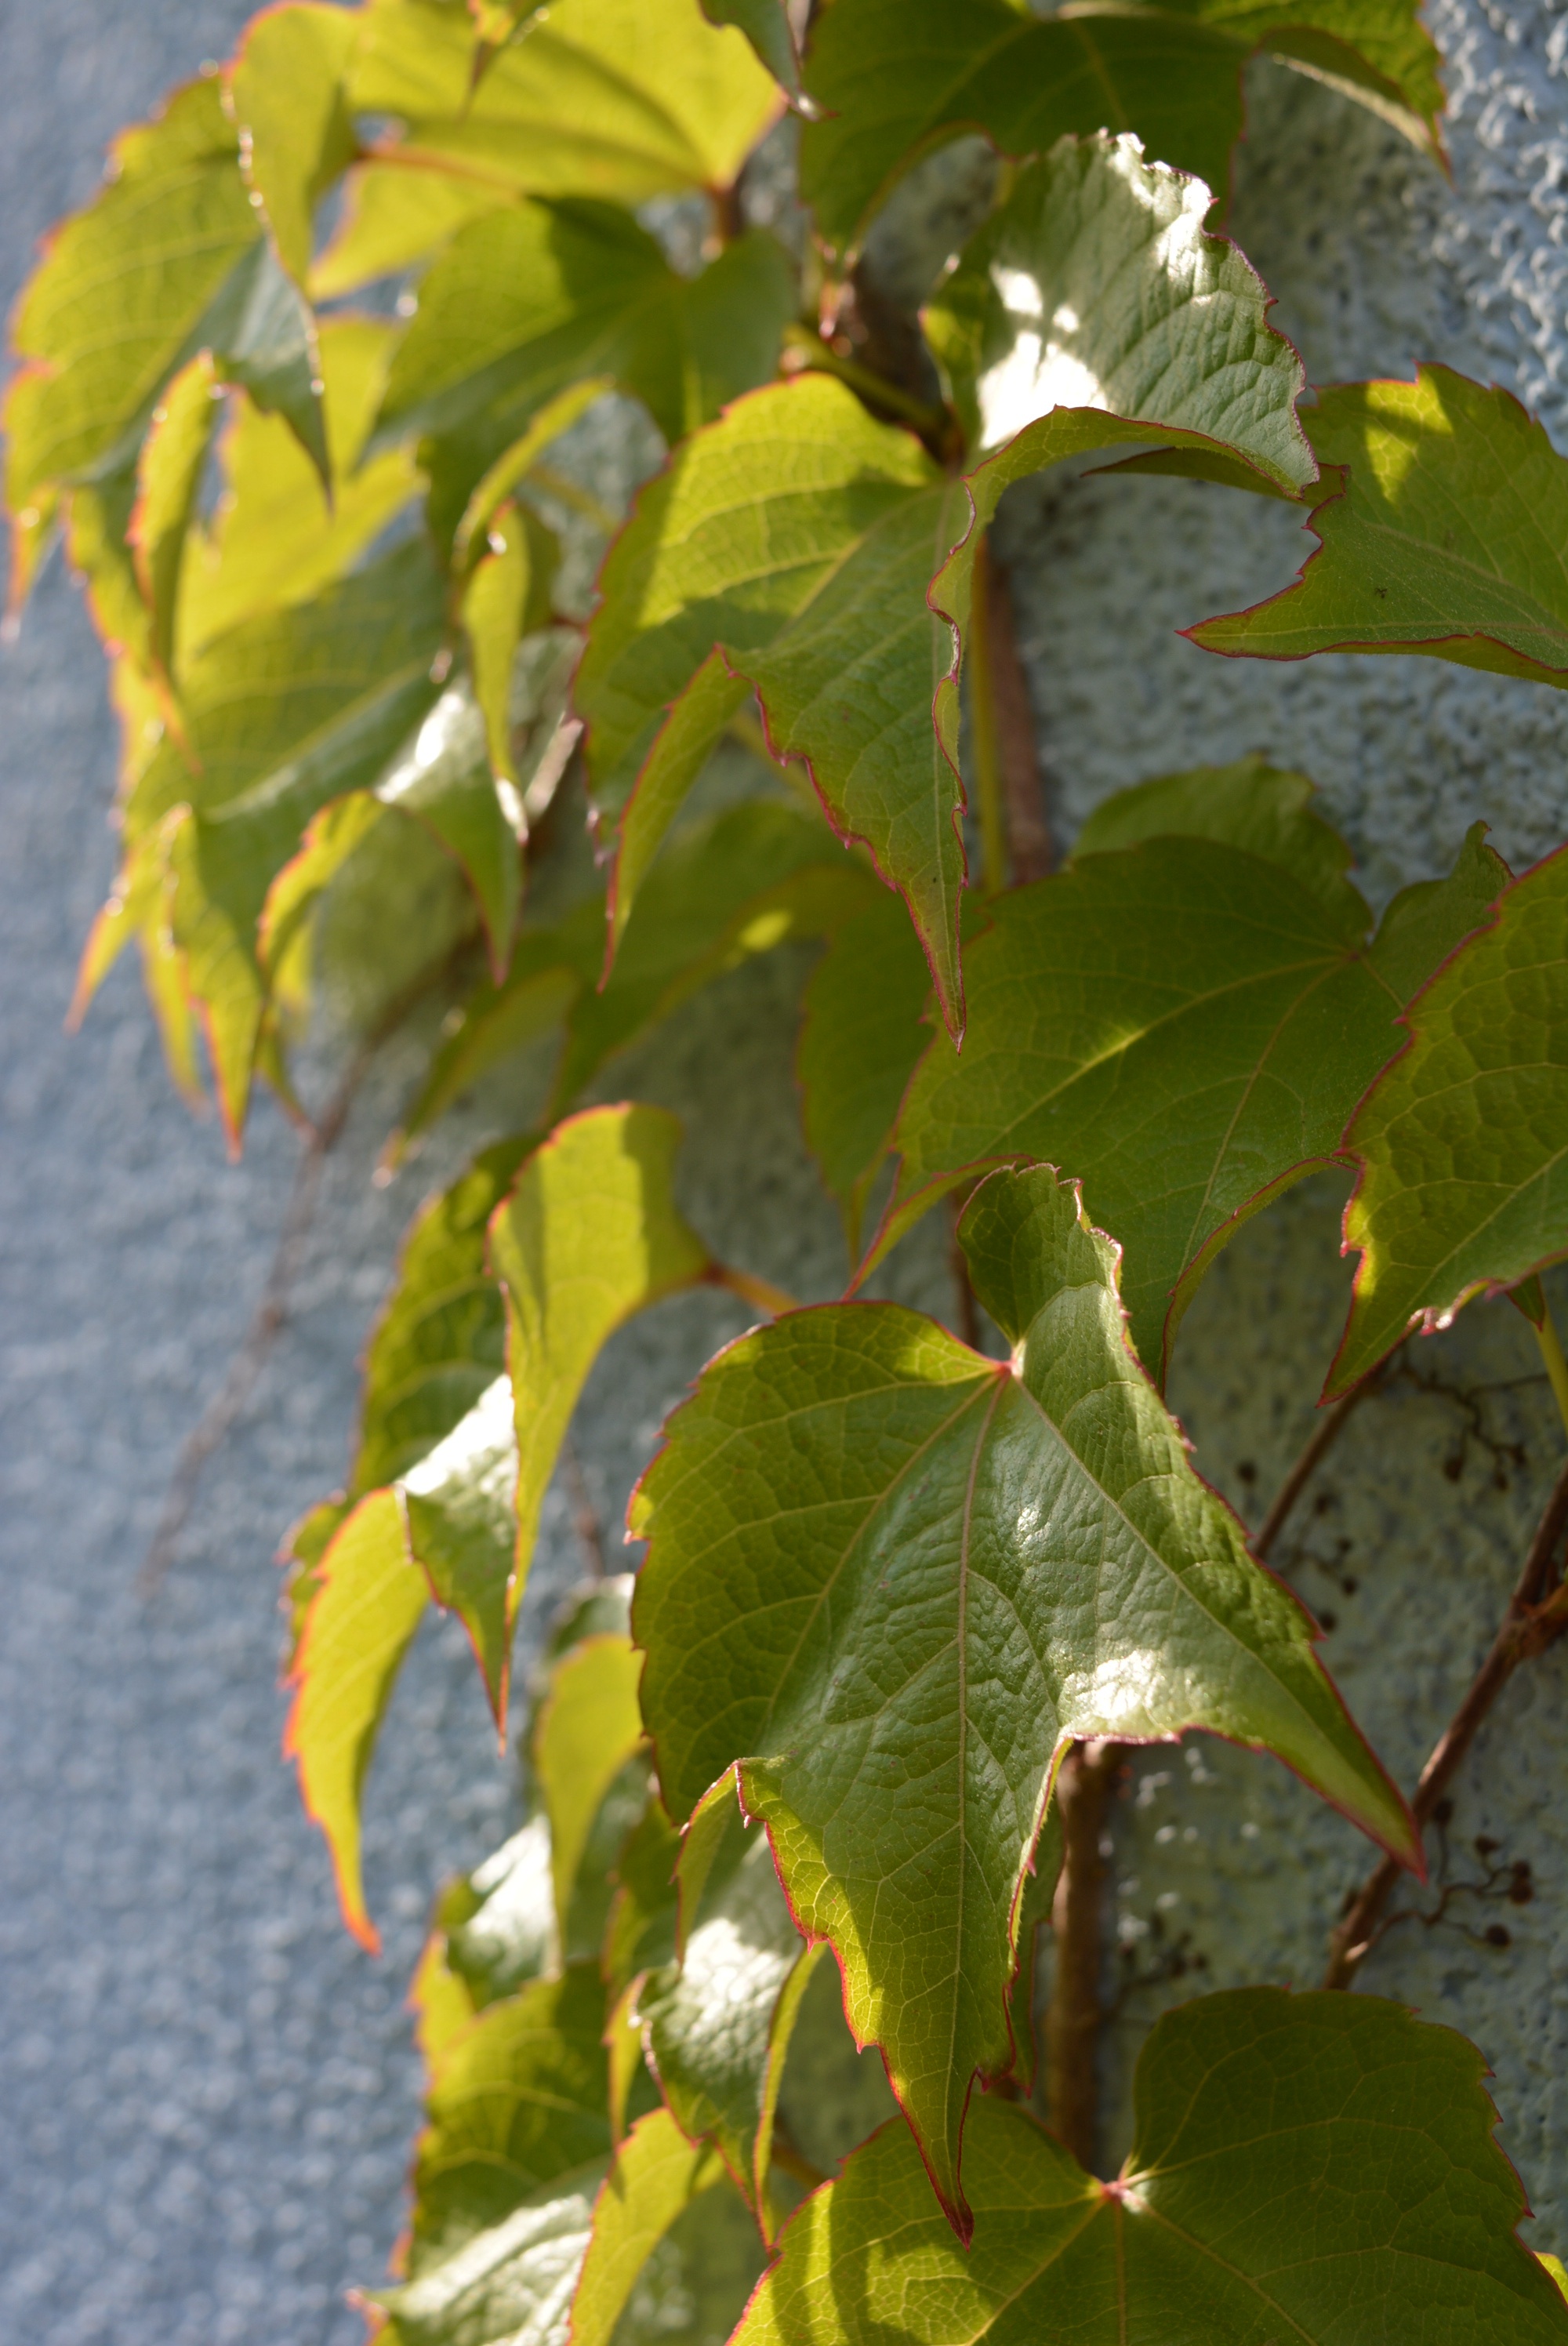
tree, branch, plant, wine, sunlight, leaf, flower, food, green, produce, autumn, botany, flora, climb, leaves, shrub, deciduous, entwine, flowering plant, woody plant, land plant